Osbert Chadwick

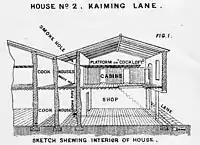
Illustration by Chadwick during his time in Hong Kong

In 1873, Chadwick left the Royal Engineers and became the engineer for the Odessa water works.